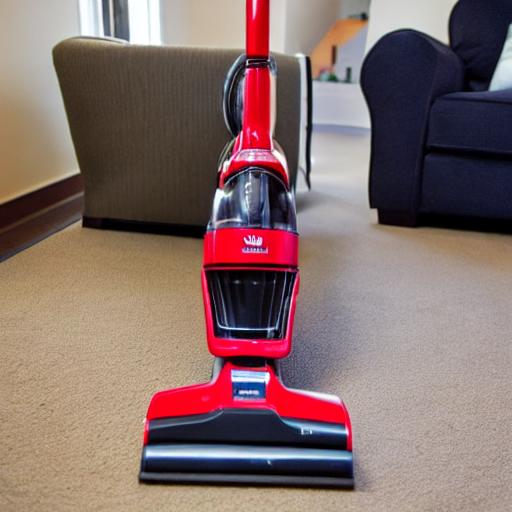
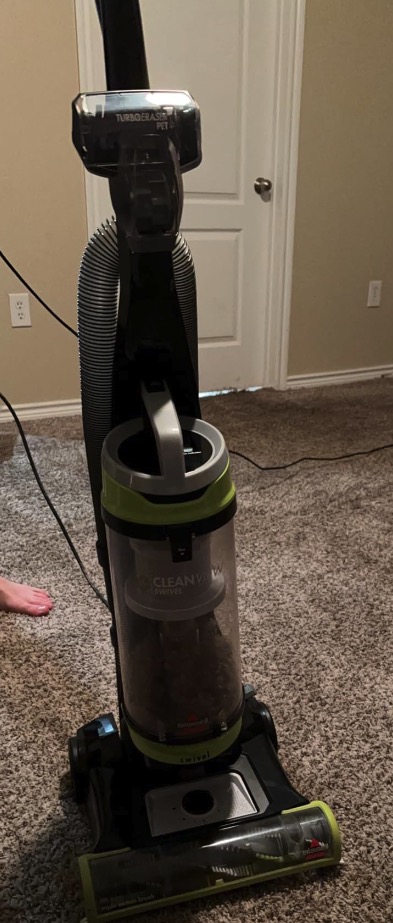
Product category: items_vacuum
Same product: no